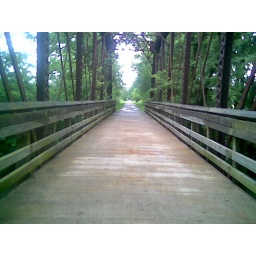
On the bike path, the bridge over the Miami River just south of Yellow Springs